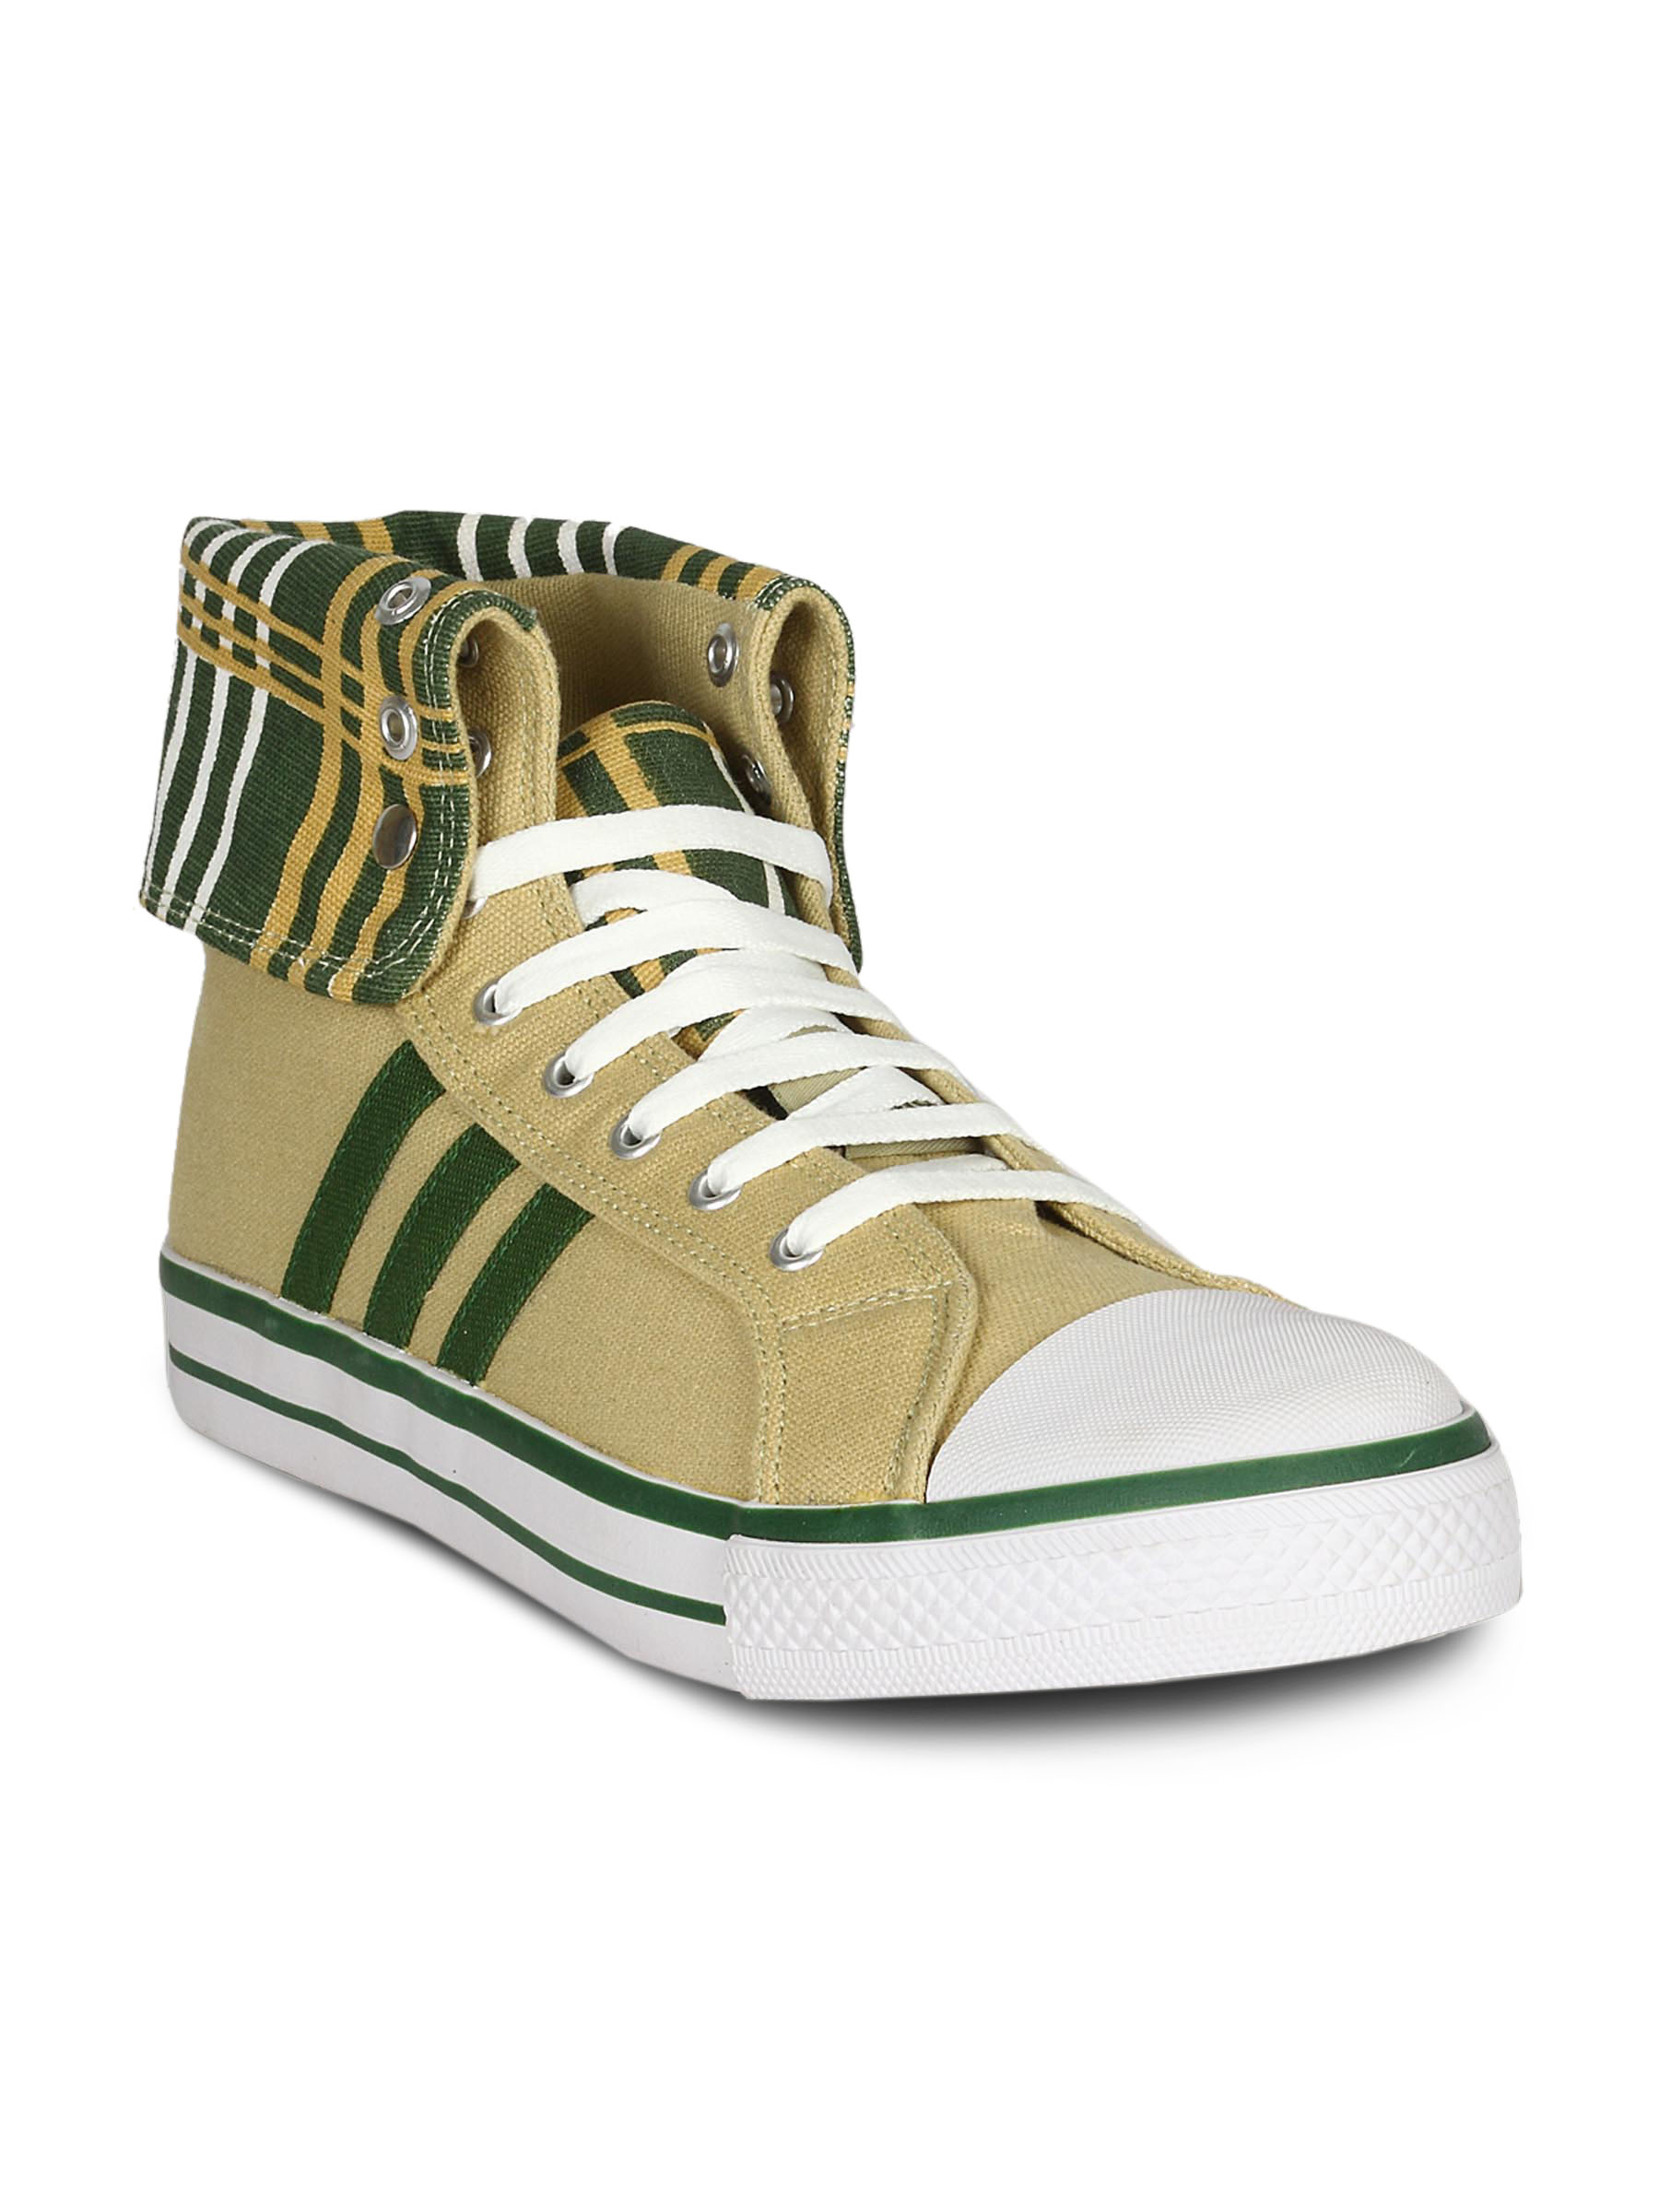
ADIDAS Men's Durante Beige White Shoe
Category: Footwear / Shoes / Casual Shoes
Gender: Men
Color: Beige
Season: Summer 2011
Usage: Casual